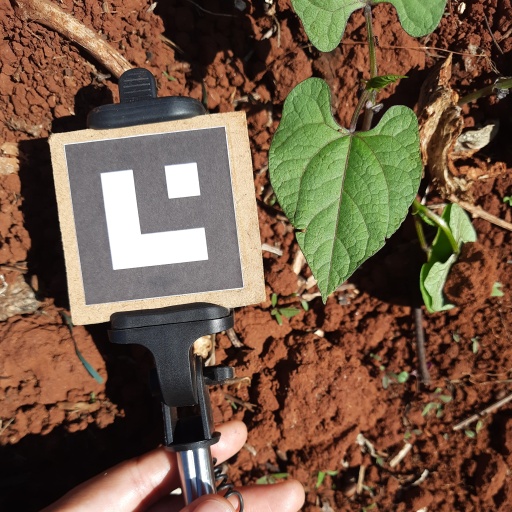
Observations: flat surface, eating holes in the edge, under sunlight